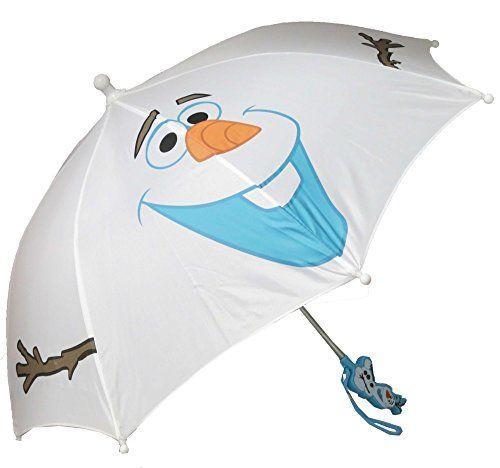
person -- details can be found by clicking on the image .